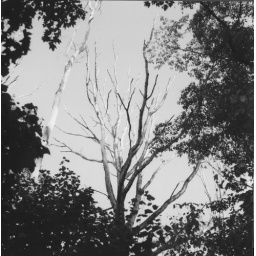
denuded tree in forest, sky, black and white